Țigani clash

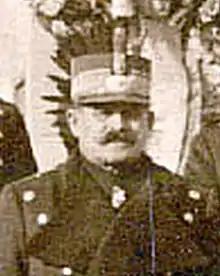
Constantin Neculcea in 1918

The incident resulted in 6 dead, 13 wounded, and 7 missing on the Romanian side. Of the dead, one was killed during the attack and the other 5 who were wagon drivers, after being captured. All were buried with military honors in the city cemetery. The injured were taken to the City Hospital in Zalău for treatment.